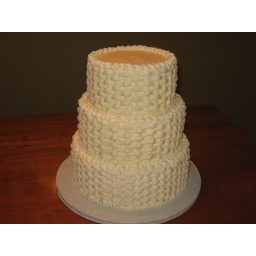
Layers of dark chocolate butter cake and vanilla bean butter cake with white chocolate buttercream filling, covered with vanilla mousseline buttercream in a basketweave pattern.